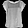
Label: Shirt